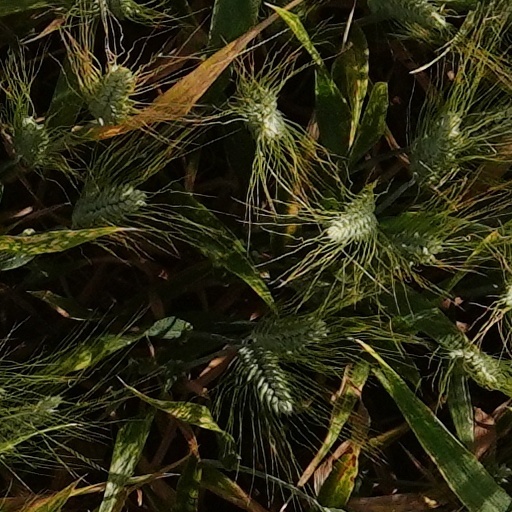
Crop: wheat